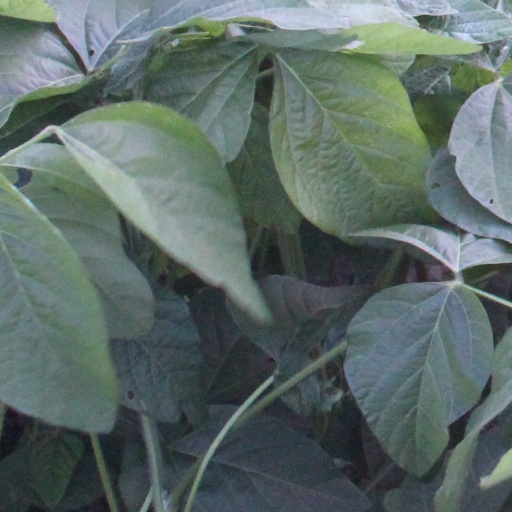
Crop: soybean